Space Travel (video game)

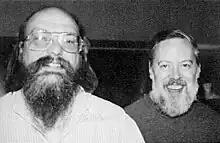
Ken Thompson and Dennis Ritchie

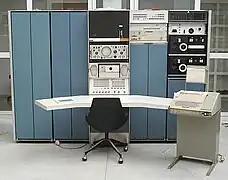
DEC PDP-7

In 1969, programmer Ken Thompson worked for Bell Labs on the Multics operating system on a GE 645 mainframe. During his work, Thompson developed "Space Travel" on the system. Multics was a collaborative project between several institutions for an interactive, multi-user operating system that provided convenient access for programming. It was also growing very large and complex, and Bell Labs decided to exit the project in 1969.